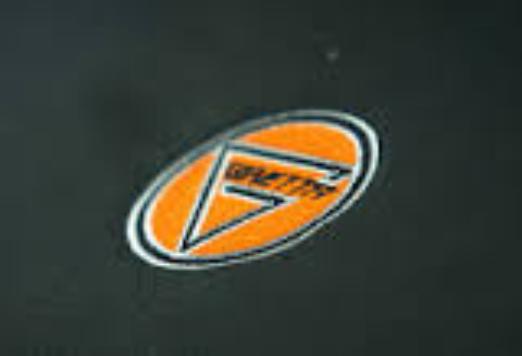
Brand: ginetta
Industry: Transportation